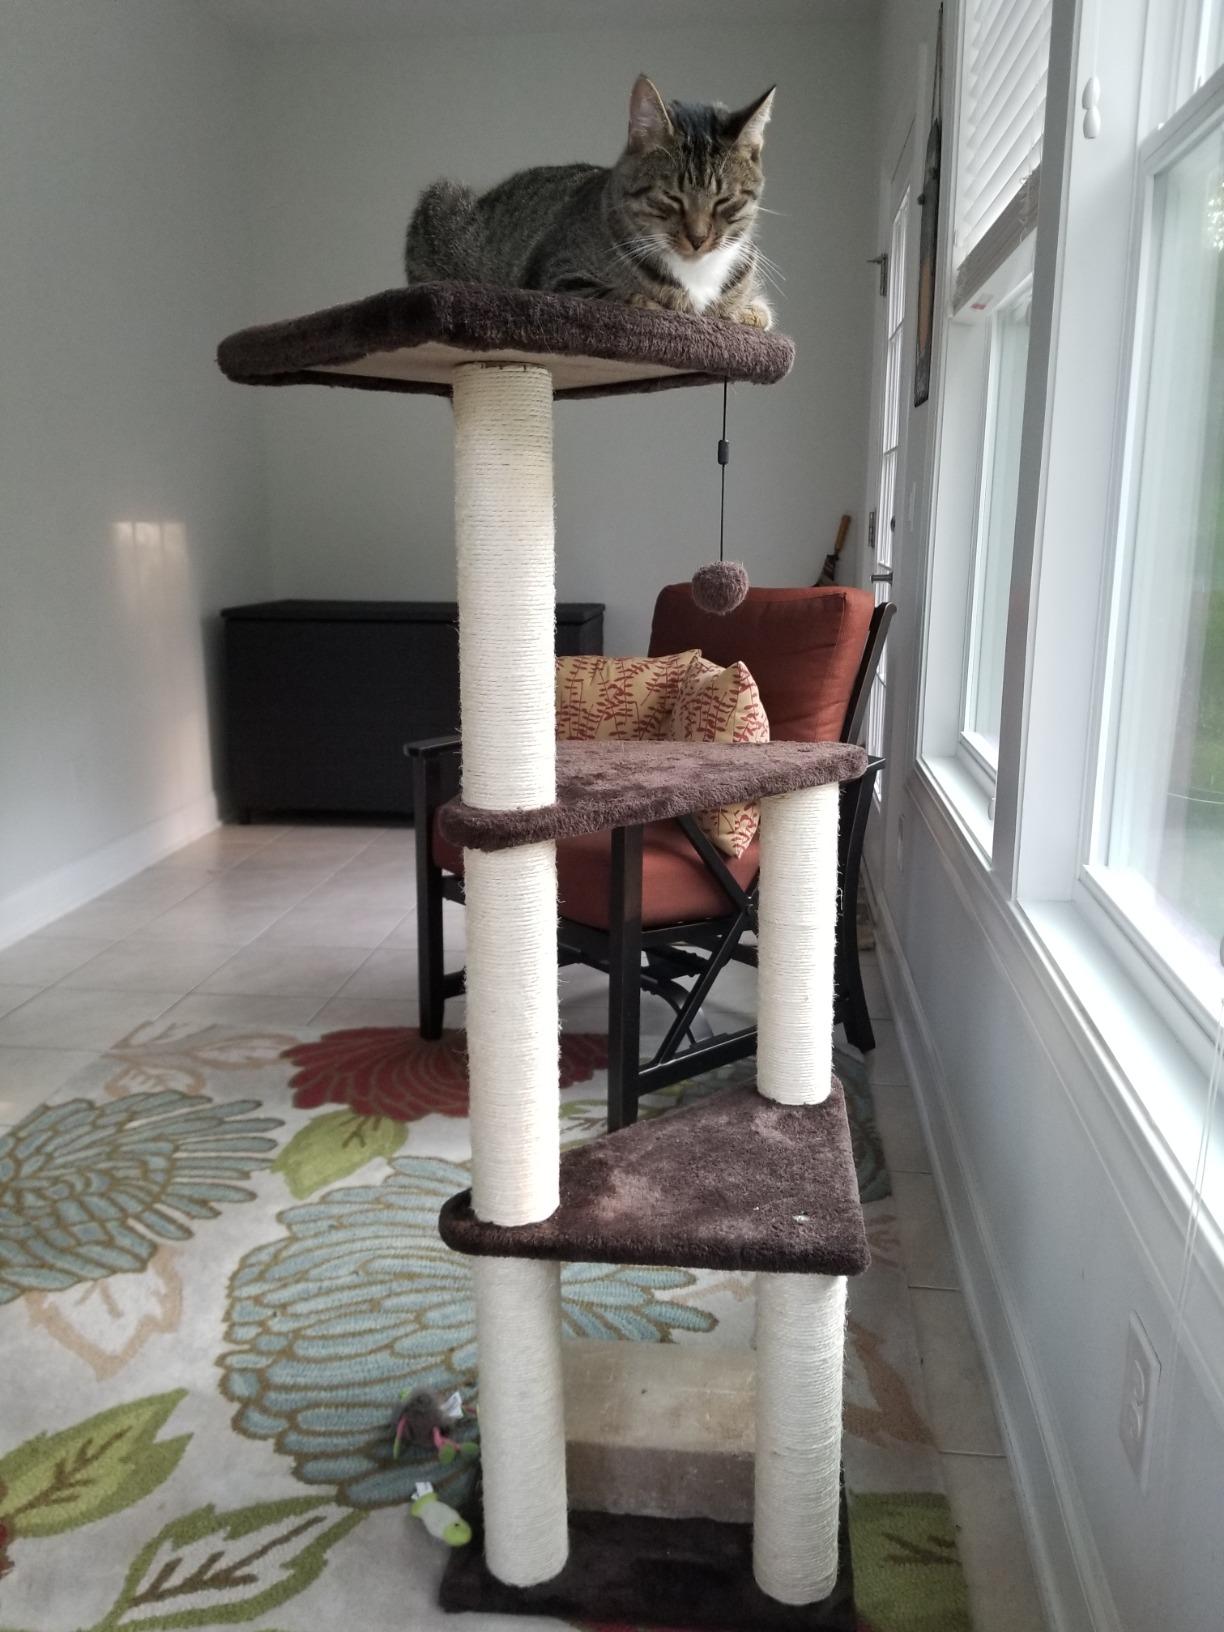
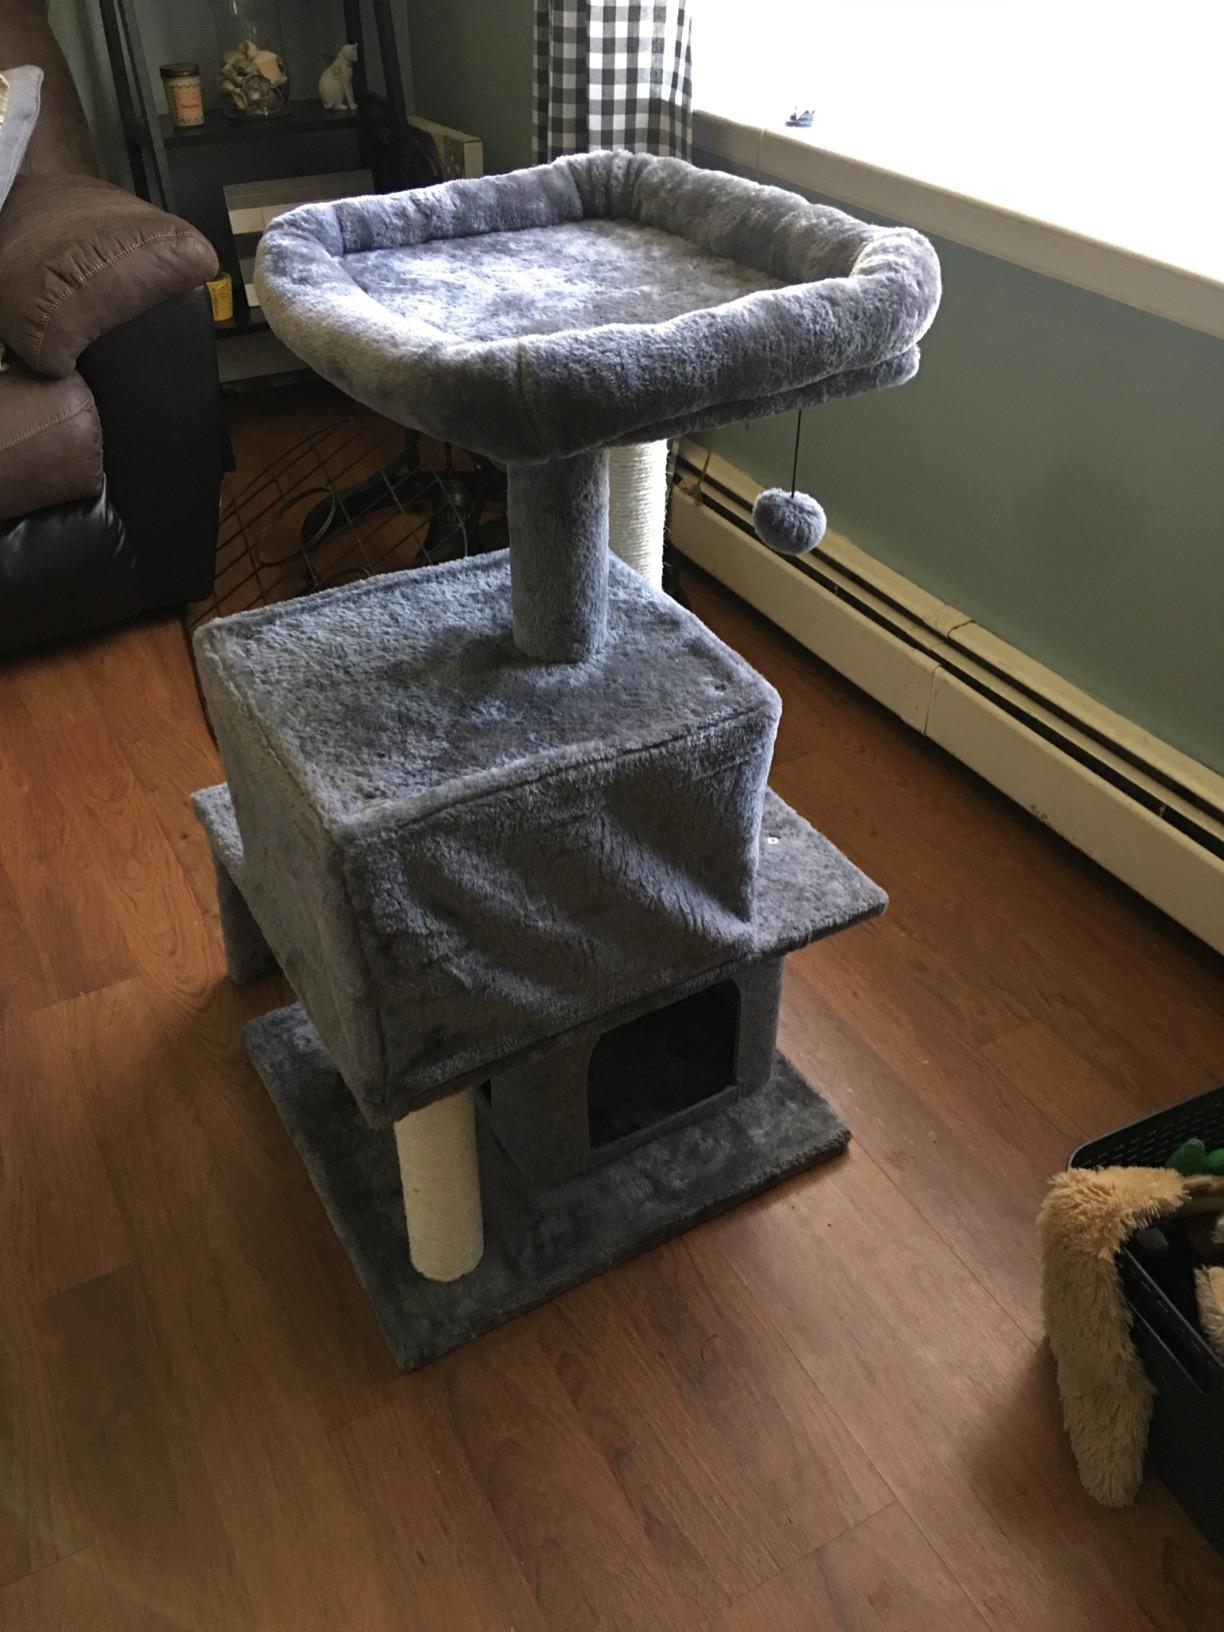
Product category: items_cat tree
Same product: no